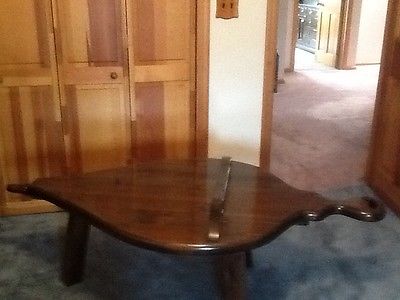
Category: table